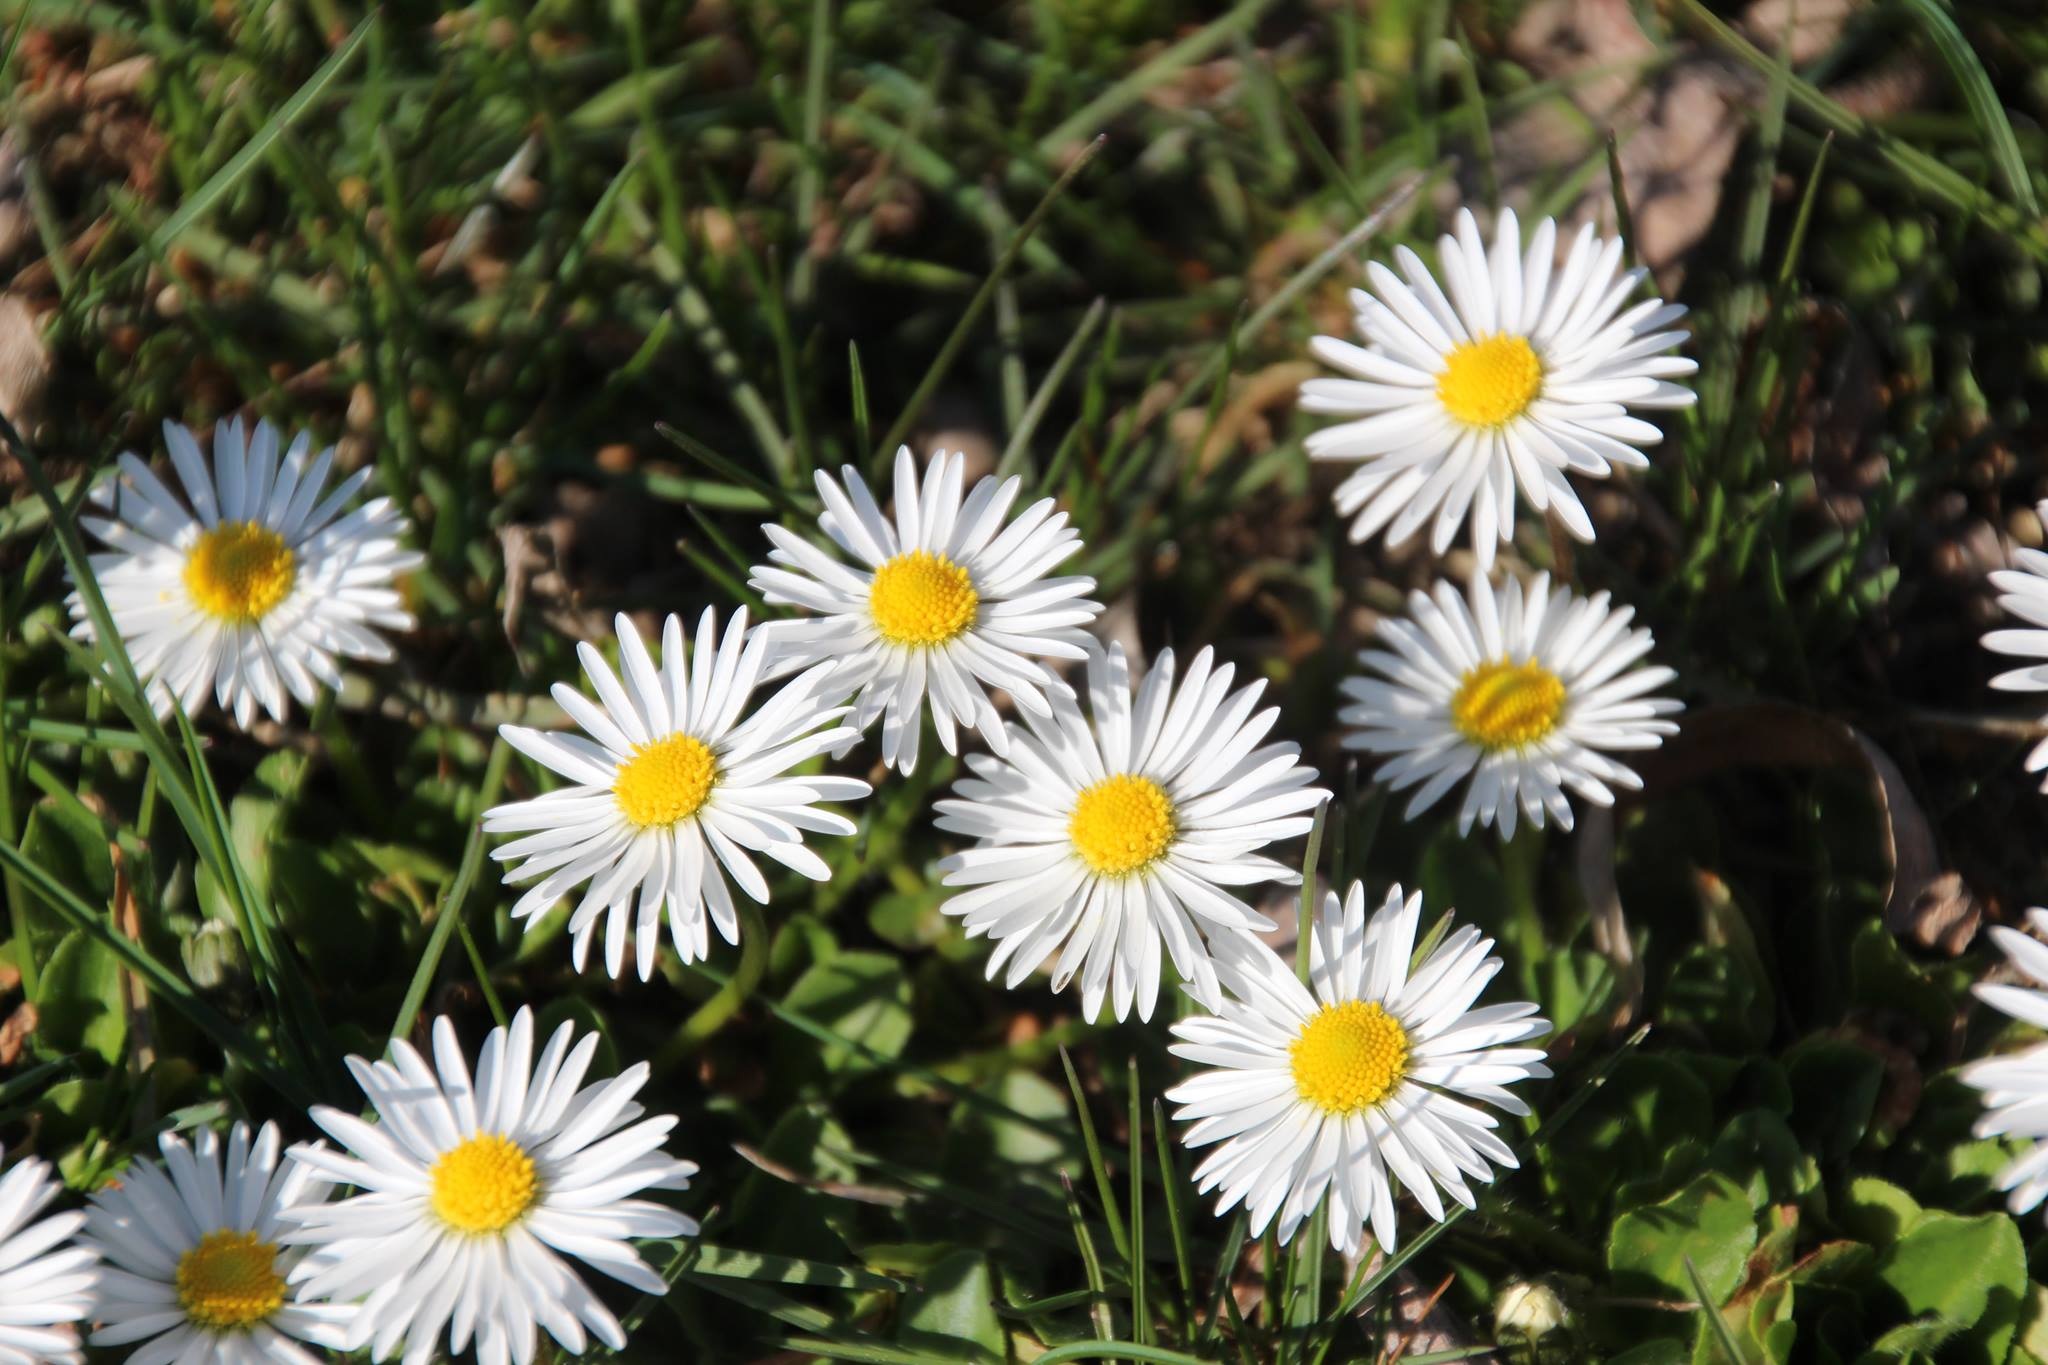
nature, plant, meadow, flower, petal, bloom, daisy, spring, green, herb, botany, close, flora, wildflower, flowers, aster, flowering plant, daisy family, spring meadow, asterales, oxeye daisy, annual plant, land plant, chamaemelum nobile, marguerite daisy